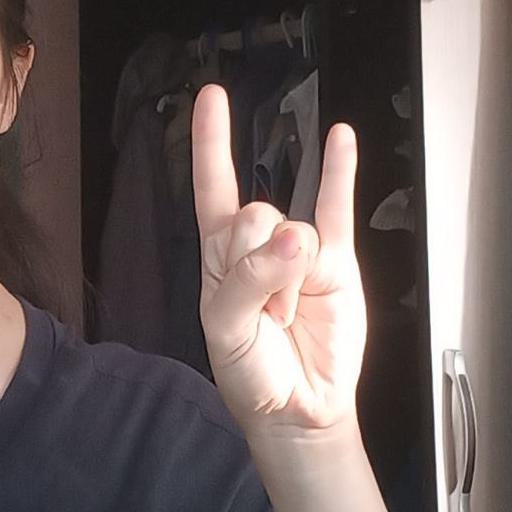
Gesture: rock